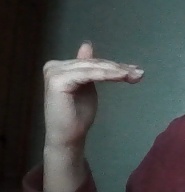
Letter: khaa